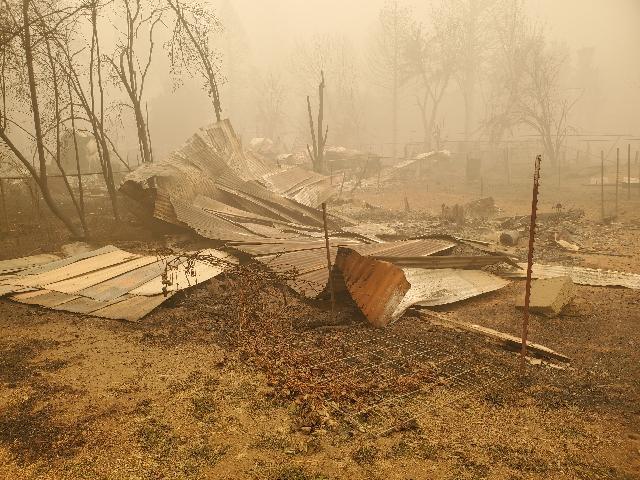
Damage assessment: destroyed